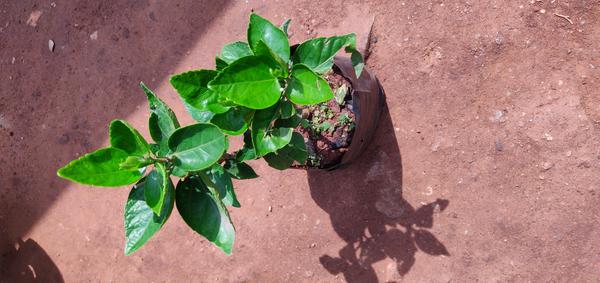
Plant: Hibiscus